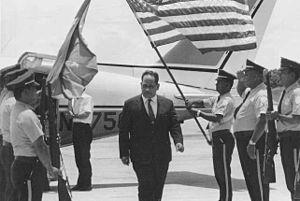
Hammer DeRoburt est un homme d'État nauruan, artisan de l'indépendance du pays et son premier président. Par la suite, il dirige le pays à plusieurs reprises durant une vingtaine d'années.